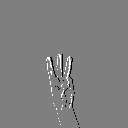
ASL letter: w